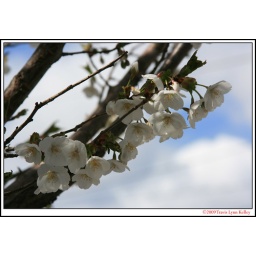
My neighbor's apple tree is in full blossom.